Ulysses S. Grant

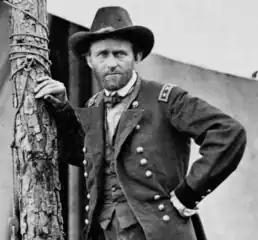
General Grant at his headquarters in Cold Harbor, Virginia, June 1864

Reinstated by Halleck at the urging of Lincoln and Secretary of War Edwin Stanton, Grant rejoined his army with orders to advance with the Army of the Tennessee into Tennessee. His main army was located at Pittsburg Landing, while 40,000 Confederate troops converged at Corinth, Mississippi. Grant wanted to attack the Confederates at Corinth, but Halleck ordered him not to attack until Major General Don Carlos Buell arrived with his division of 25,000. Grant prepared for an attack on the Confederate army of roughly equal strength. Instead of preparing defensive fortifications, they spent most of their time drilling the largely inexperienced troops while Sherman dismissed reports of nearby Confederates.